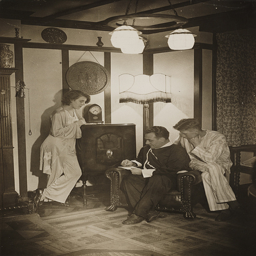
A group of people sitting around a room together.
A  man, woman and boy looking at something on some paper.
A black and white photo shows three people near a lamp.
A black and white photo of a group of people.
Three people in a living room near a lamp.